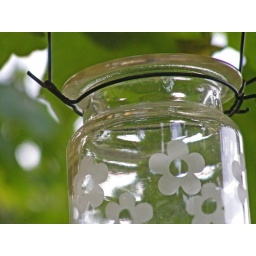
Hangs in my maple tree - holds a candle for light at night